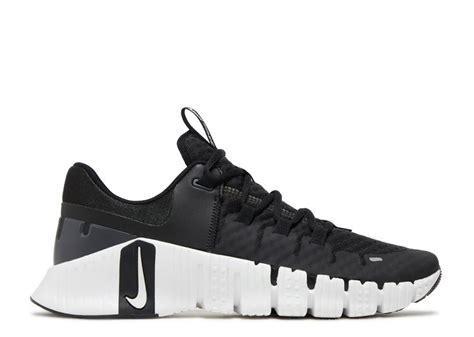
Brand: Nike
Model: Free Metcon 5